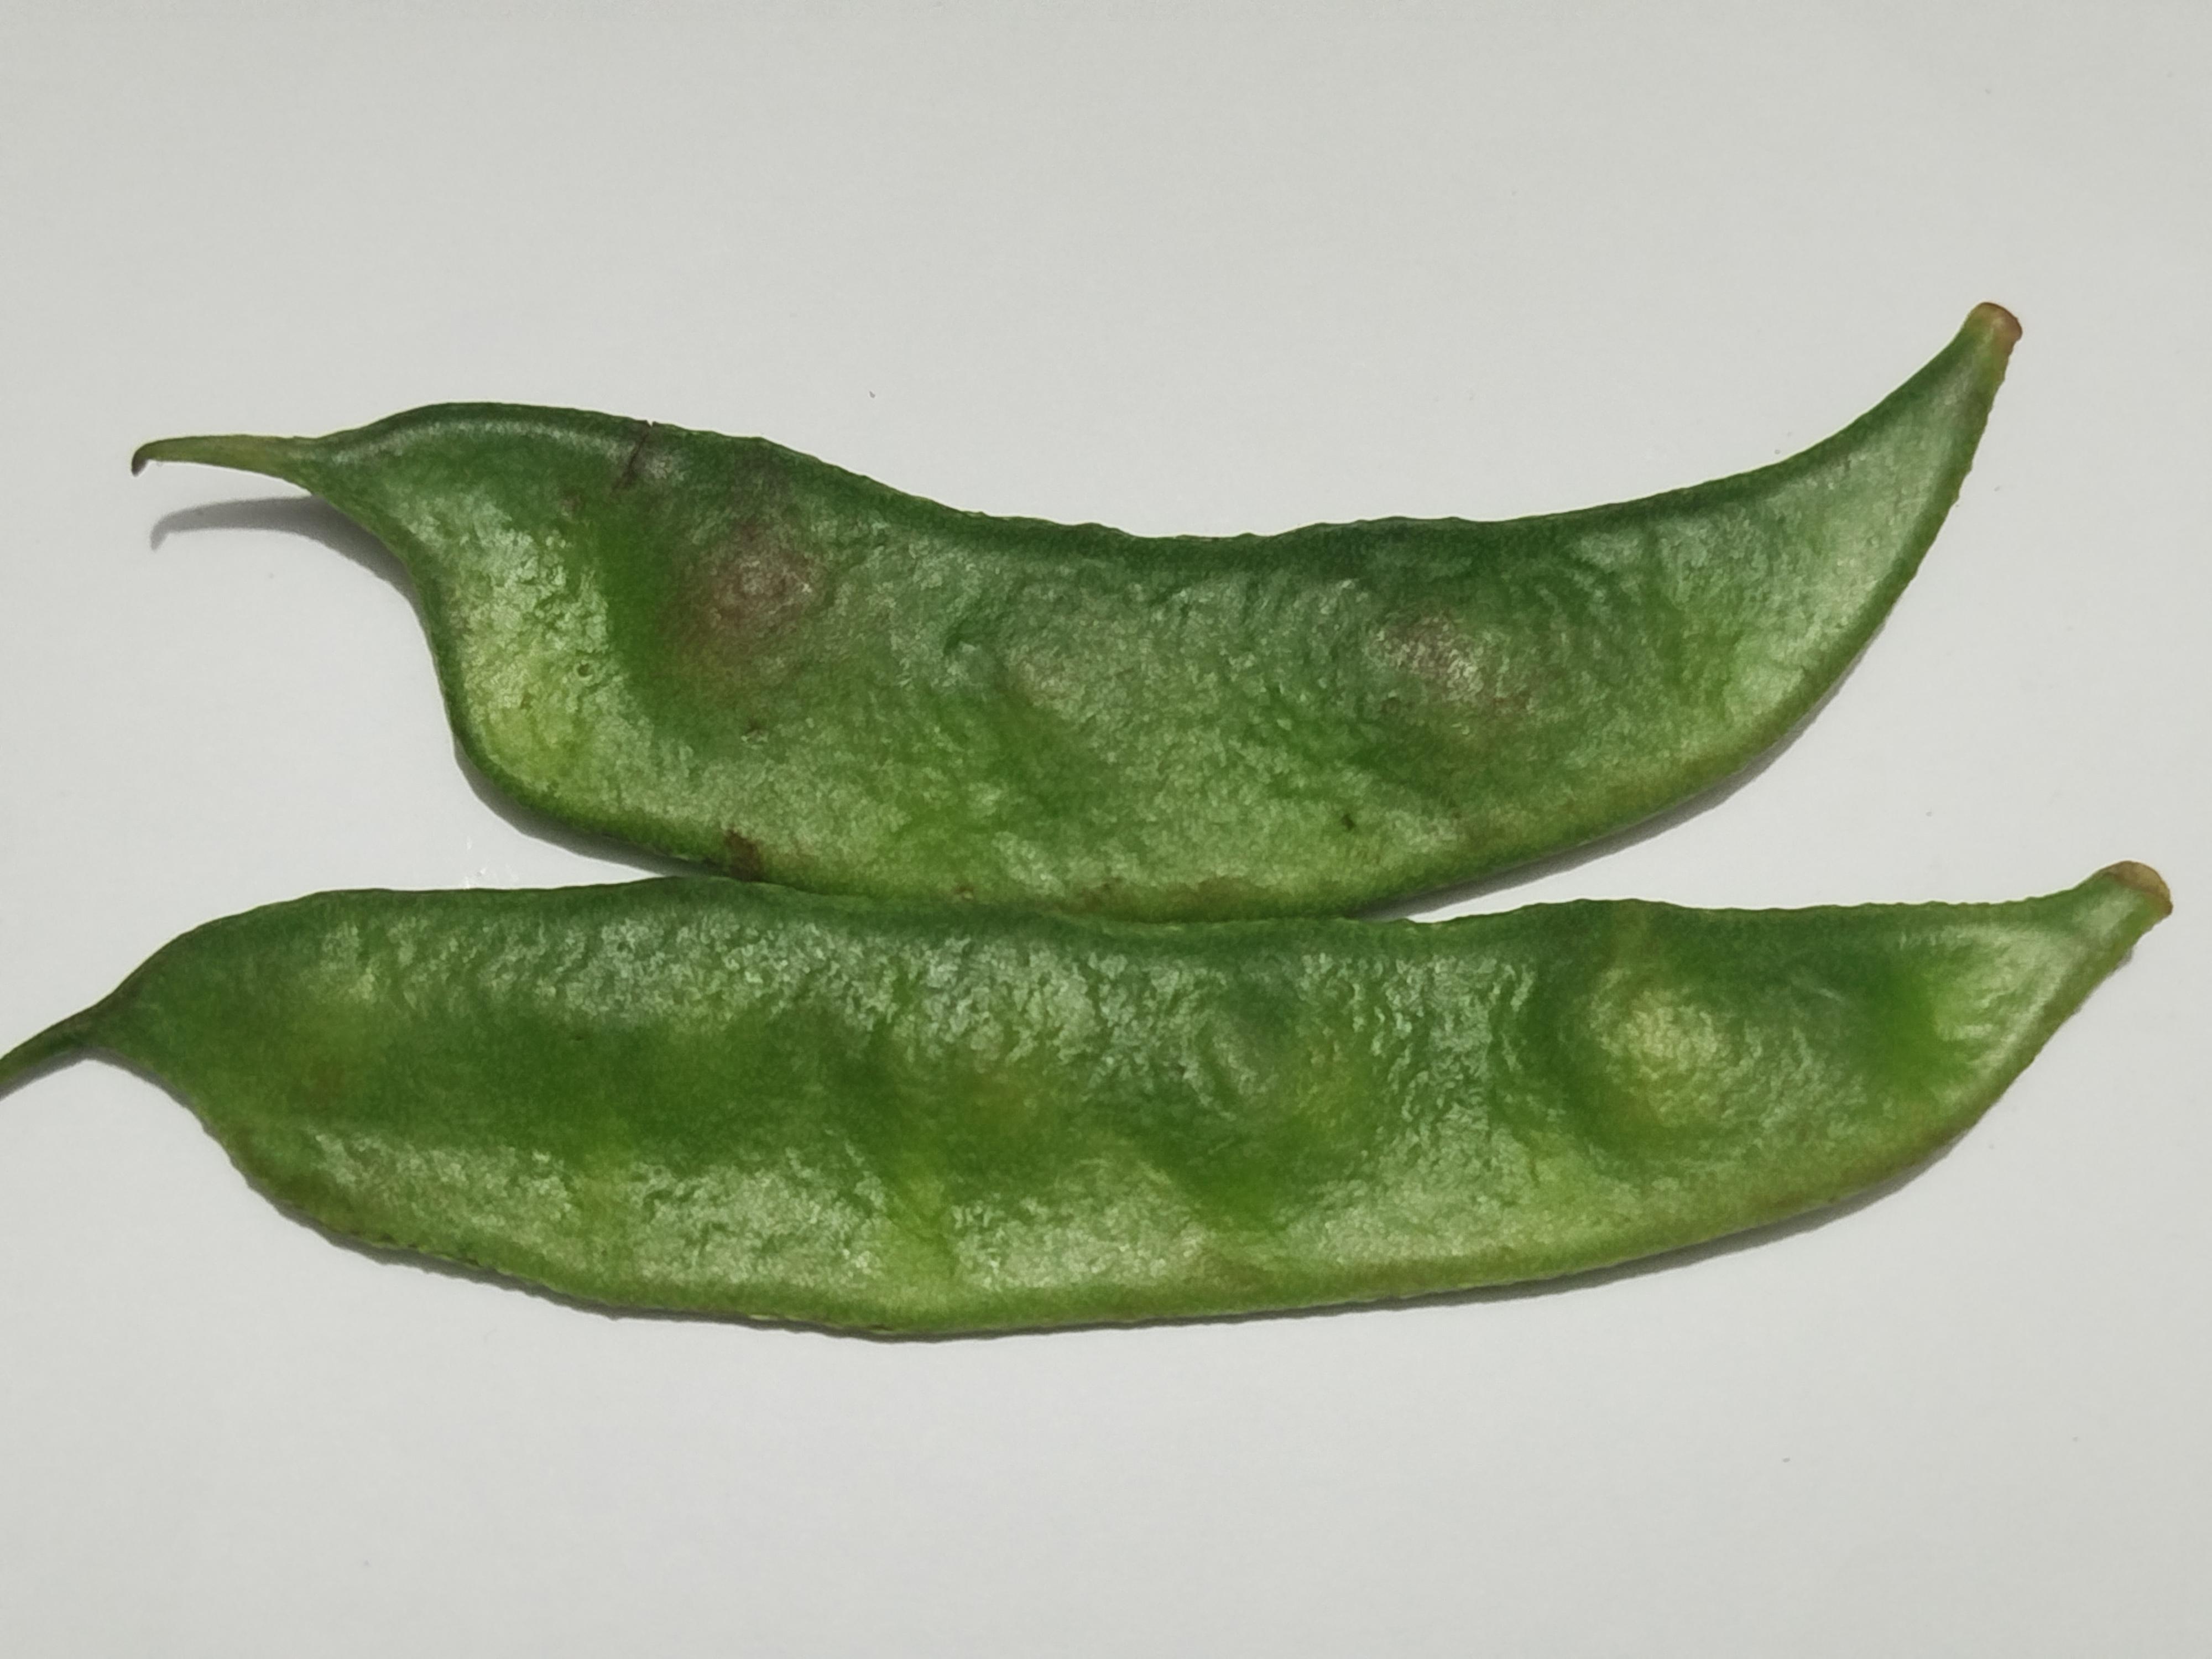
Label: Bean